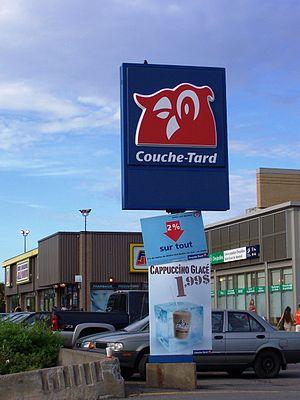
Photographie d'un dépanneur Couche-tard à Montréal (Québec)
Alimentation Couche-Tard ou simplement Couche-Tard est une société québécoise fondée au Québec spécialisée dans l'exploitation de dépanneurs. Elle est la plus grande société de ce genre au Canada et la deuxième en importance en Amérique du Nord. Le siège social de l'entreprise est situé à Laval, au Québec. Depuis septembre 2014, son président et chef de la direction est Brian P. Hannasch, qui succède au fondateur Alain Bouchard.